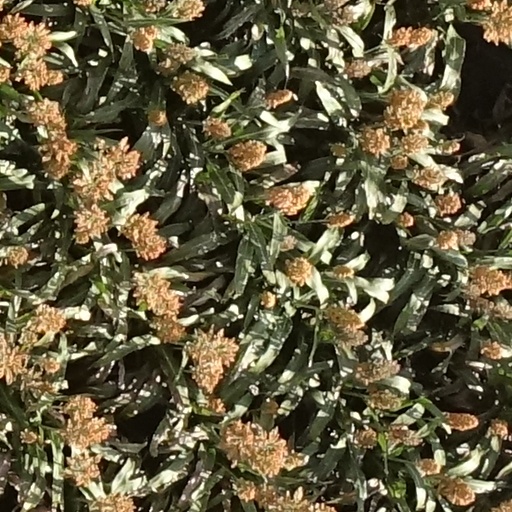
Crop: sorghum